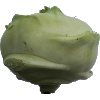
Label: kohlrabi